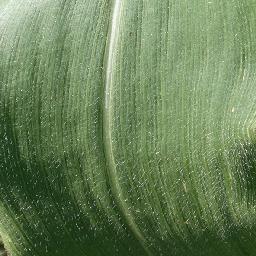
Label: Corn___healthy